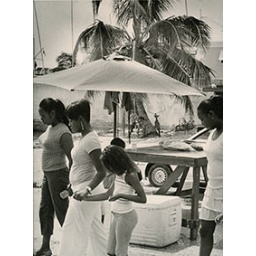
Women in the fish market